Blackfriars, St Andrews

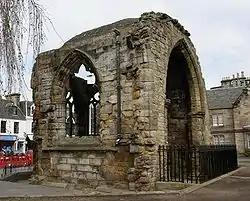
Remains of the friary

Blackfriars is the modern name for the Dominican friary of St Mary which existed in St Andrews, Scotland, in the later Middle Ages. The name is also used for the modern ruins.